Types of concrete

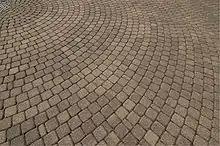
Modular concrete paving blocks

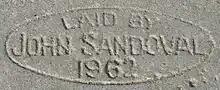
Concrete sidewalk stamped with contractor name and date of placement

Concrete is produced in a variety of compositions, finishes and performance characteristics to meet a wide range of needs.